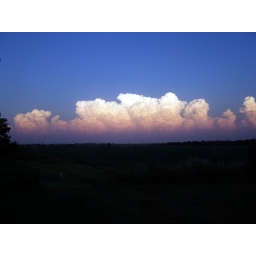
clouds in sky